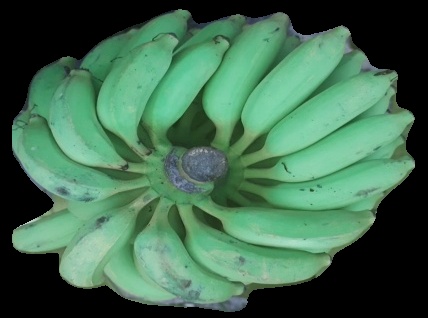
Variety: elakki-bale
Grade: grade2